JDC–Miller MotorSports

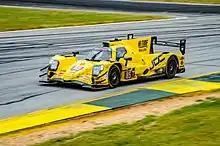
Oreca 07 of JDC-Miller Motorsports in 2017 Petit Le Mans at Road Atlanta

In the 2017 season, the team moved to the Prototype class, Mikhail Goikhberg and Stephen Simpson finished 2nd in Watkins Glen International and Canadian Tire Motorsport Park, finishing 4th overall. The 2018 season brings another premiere within the team, being the first time they line up two cars at the start. In the no. 85 car, the full season racing drivers were the American Robert Alon and the Swiss Simon Trummer, and in the no. 99 car were Mikhail Goikhberg and Stephen Simpson, the latter bringing the only victory of the season and the first in the Prototype class in round of the Watkins Glen International. 2019 was the most modest season for the team. Stephen Simpson and Simon Trummer in car number 84 and Mikhail Goikhberg and Tristan Vautier in car number 85 only had points in the 10 rounds of the season.